Appias lyncida

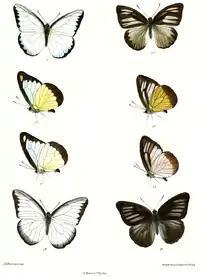

The butterfly shows seasonal dimorphism and is very variable. The detailed descriptions are as follows: